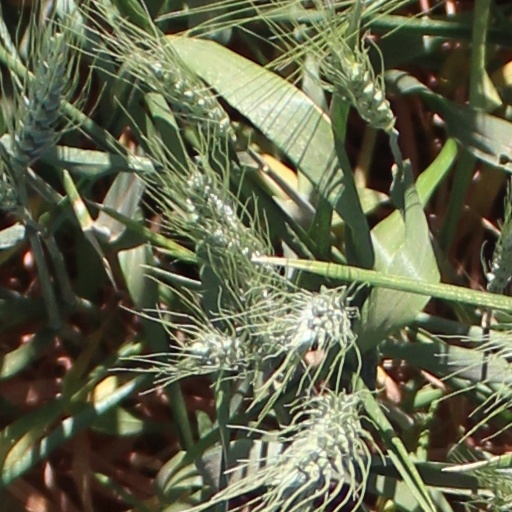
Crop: wheat